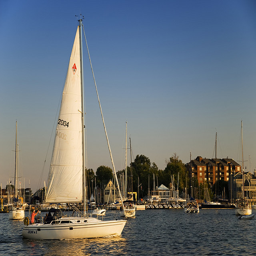
A family sailing a Catalina sailboat in a harbor.

a boat is setting sail from the docks.
There is a sailboat which is passing a harbor
A sailboat in the water with the docks in the background.
There are several boats floating inside of the water.